William Steinway

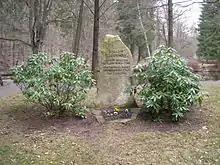
Steinway memorial, in the town of his birth Seesen, Brunswick

During the 1890s, Steinway began a project to extend his company town's horse-drawn trolley line under the East River and into midtown Manhattan. This project would eventually lead to the IRT Flushing Line. Although he died before the completion of the project, the tunnels that were dug under the East River were named the Steinway Tunnels after him and his contributions to the project. The dirt removed from the tunnels was formed into a small island in the middle of the East River, now called U Thant Island. Steinway served as head of the New York Subway Commission, the group that planned the New York City Subway network.